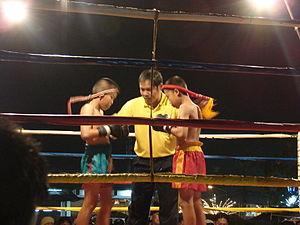
La boxe thaïlandaise, ou muay-thaï /mweɪ ˈtaɪ/, abrégée en boxe thaï, est un art martial, et plus précisément, un sport de combat, classé en Occident parmi les boxes pieds-poings.